Academic dress of King's College London

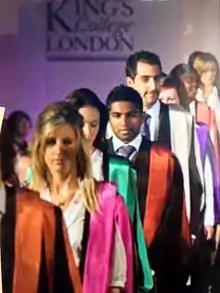
Academic dress of King's College London in different meaningful colours, as unveiled by the university and Westwood during the Summer 2008 graduation.

Prior to 2008, the Academic dress of King's was similar to that of the University of London's which, like most academic dress, is based on medieval attire. Graduates of the University of London have been formally presented to the Chancellor of the university since 1849, and the first public presentation of the university was held at King's Great Hall in 1850. From 1903 to 1992 this university ceremony was continued in the Royal Albert Hall, and King's first held its own ceremony in 1989. In 1995, the University of London granted some of its constituent colleges the power to confer degrees on behalf of the university.